Charles Dail

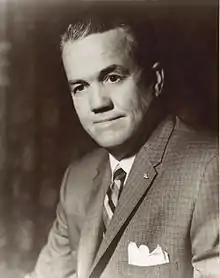

Charles Calhoun Dail (January 11, 1909 – July 13, 1968) was an American Democratic politician from San Diego, California. He served three terms on the San Diego City Council and two terms as the 27th mayor of San Diego.